Henrik Larsson

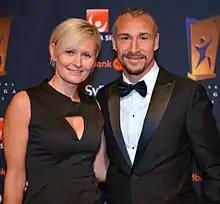
Larsson with his wife Magdalena at the Swedish Sports Awards in 2014

Sweden manager Tommy Svensson selected Larsson for his 22-man squad for the 1994 FIFA World Cup squad, alongside established forwards such as Tomas Brolin, Kennet Andersson and Martin Dahlin. Larsson began Sweden's first game of the tournament, against Cameroon, on the bench, but came on as a substitute with Sweden trailing 1–2. Larsson struck a fierce, long-range shot against the crossbar, with Dahlin reacting quickly to score the rebound to give their country a 2–2 draw. He again came on as a late substitute in the following game against Russia, and then played from the start in the final game of the group against Brazil. He was not used in the last 16 game against Saudi Arabia, but came on a substitute in the quarter-final tie against Romania. The match finished 2–2 after extra time, with Sweden winning on penalties, one of which was scored by Larsson. Larsson did not feature in Sweden's 0–1 defeat against Brazil in the semi-final, but did play in the third-place play-off against Bulgaria which Sweden won 4–0, including Larsson's first World Cup goal, latching onto a through-ball from Brolin before rounding Bulgarian goalkeeper Borislav Mihaylov and wrong-footing defender Trifon Ivanov. That win secured third-place at the 1994 FIFA World Cup for Sweden, their best showing in a tournament since finishing runner-up to Brazil in 1958.